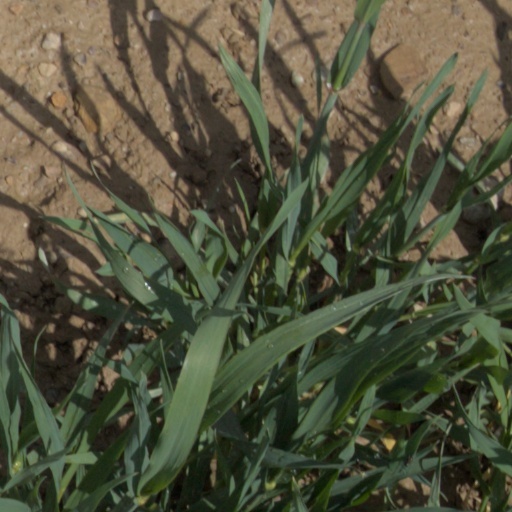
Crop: wheat